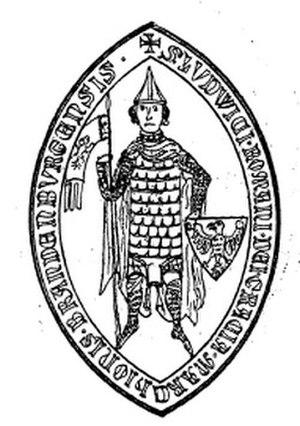
Du milieu du VIᵉ siècle à 1918, la Bavière a été gouvernée par des ducs, puis des électeurs et enfin des rois. La maison de Wittelsbach, arrivée au pouvoir en 1180, à la chute des Welf, s'y est maintenue jusqu'en 1918.
Louis VI surnommé « le Romain », né le 7 mai 1328 à Rome et mort avant le 27 février 1365 à Berlin, est un prince de la maison de Wittelsbach. Fils de l'empereur Louis IV, il fut duc de Bavière de 1347 à 1351, puis margrave de Brandebourg, à partir de 1356 également l'un des sept princes-électeurs du Saint-Empire jusqu'à à sa mort.